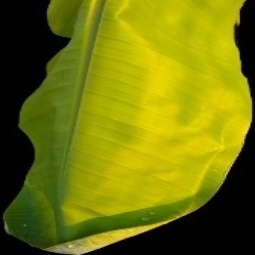
Label: Calcium